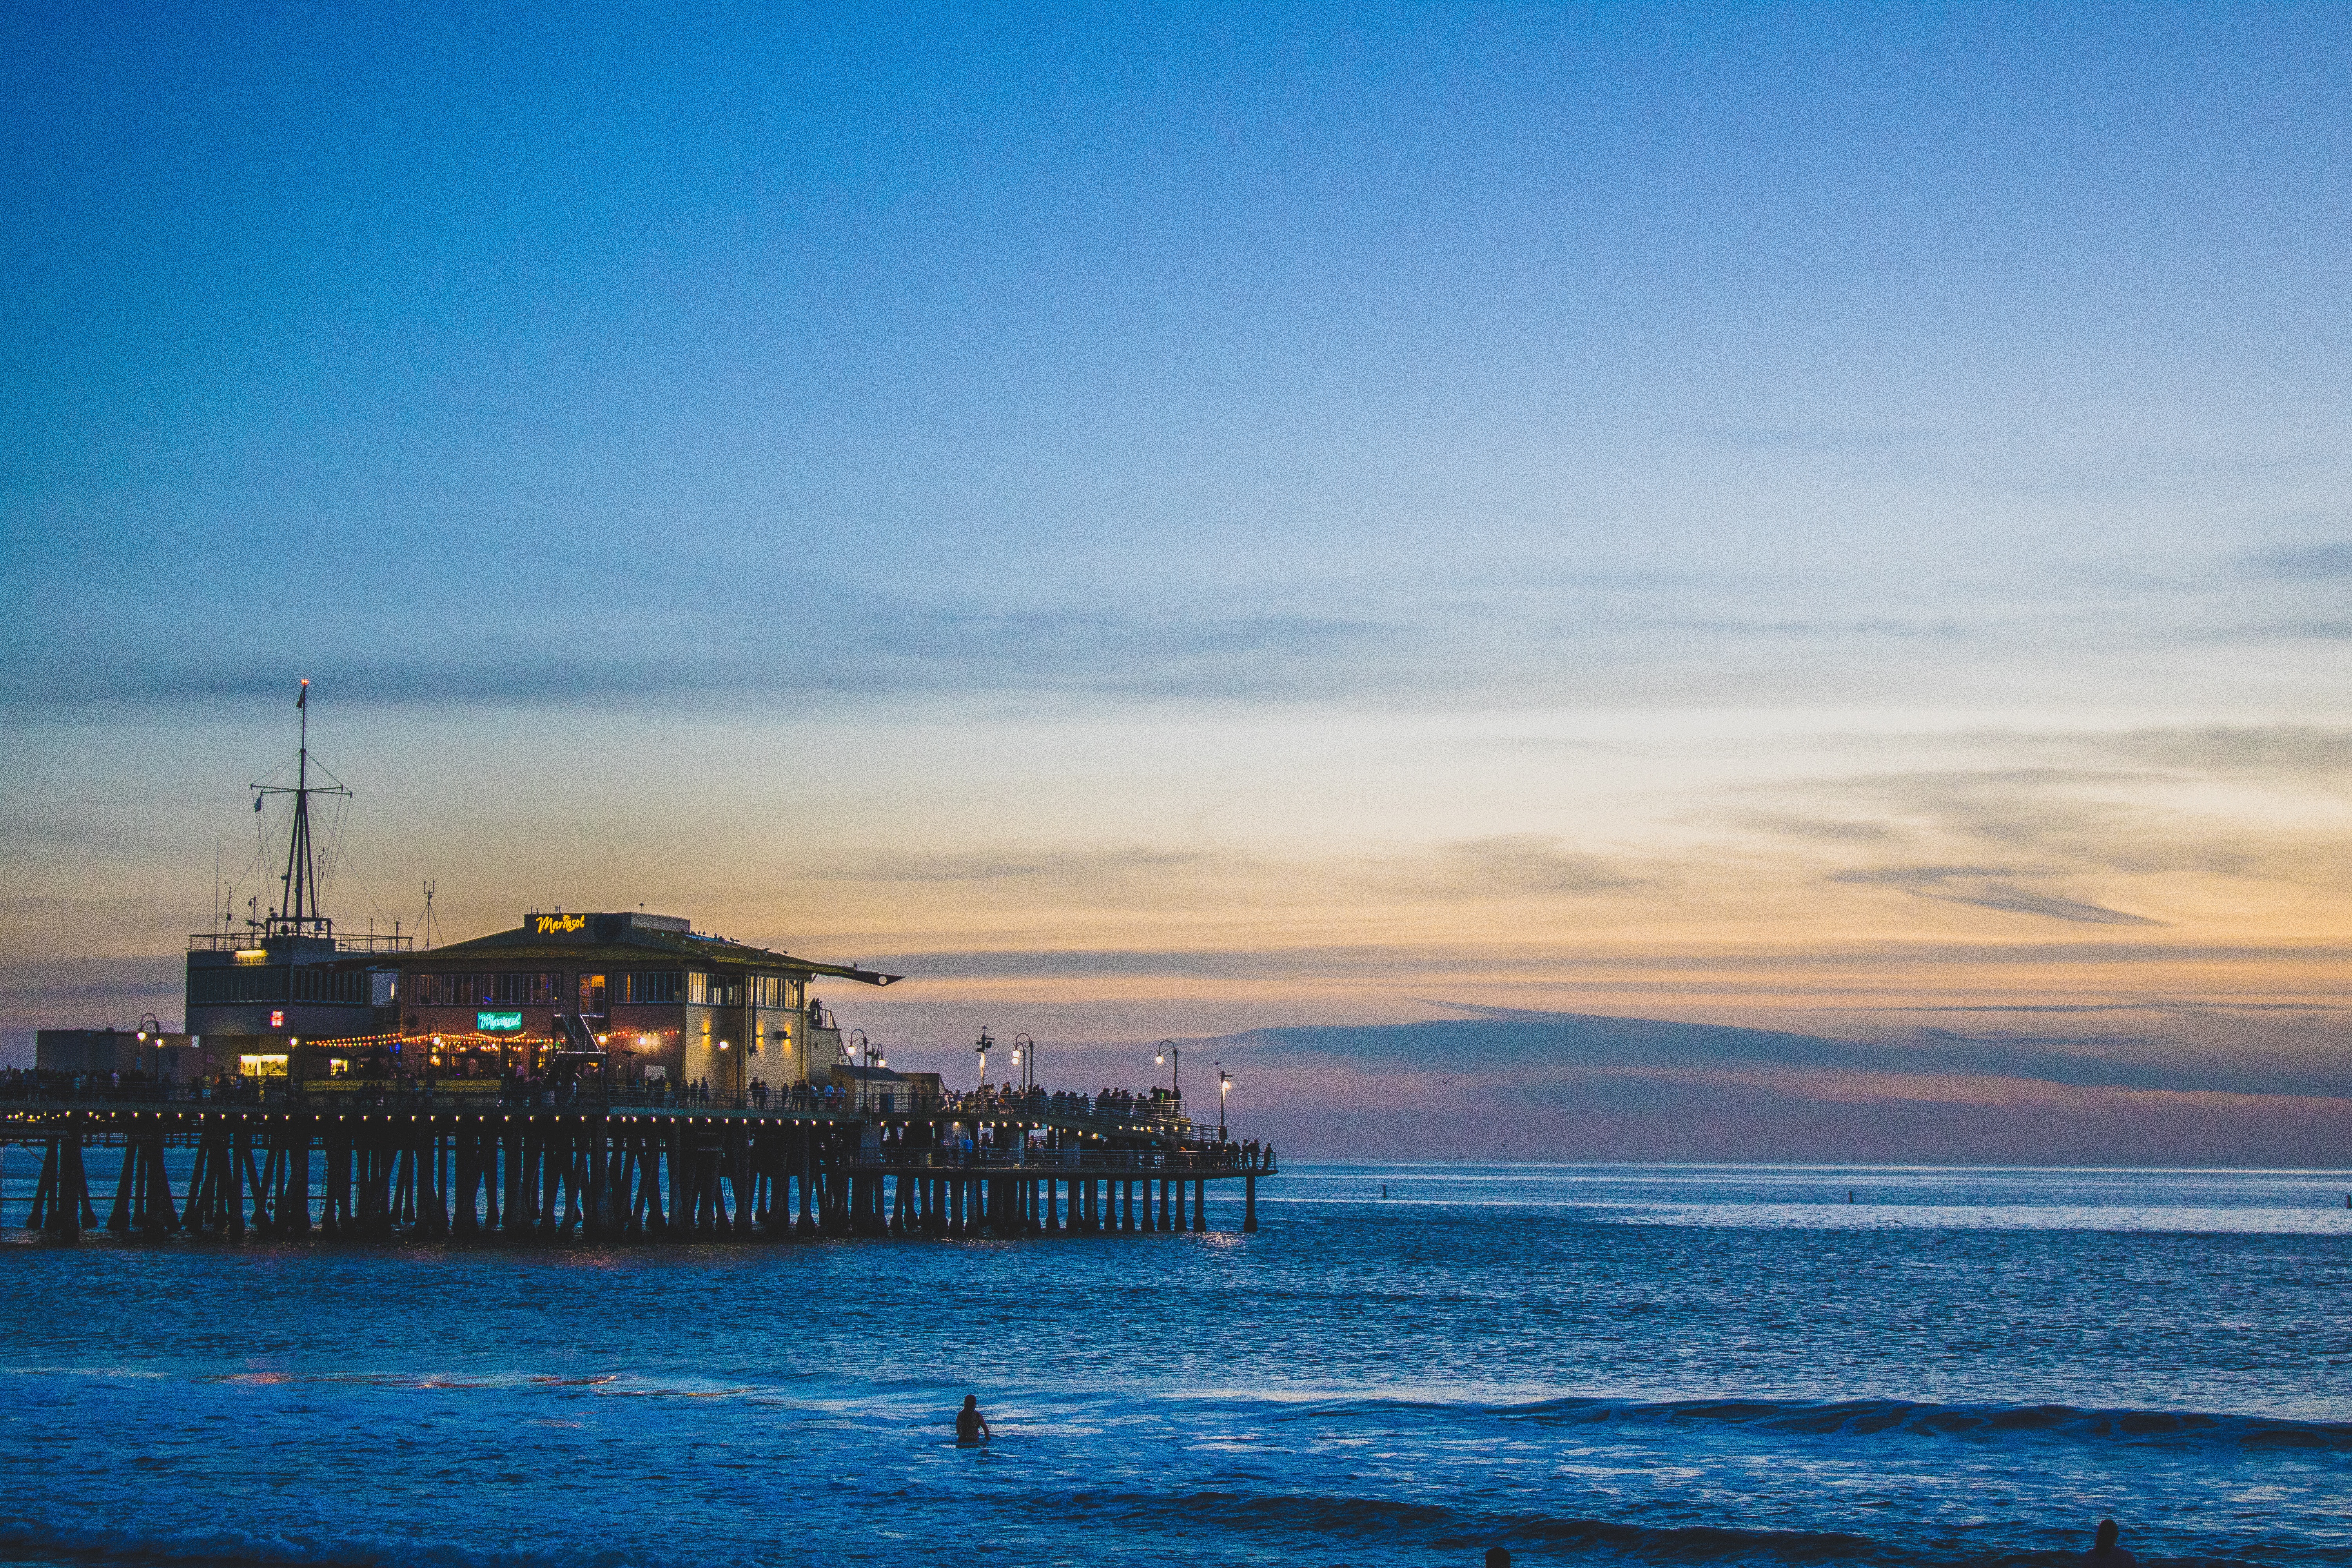
sky, sea, pier, ocean, horizon, cloud, blue, water, wave, beach, evening, coast, morning, shore, dusk, wind wave, sunset, sunrise, calm, dawn, vacation, tide, landscape, sound, nonbuilding structure, city, tourism, bay